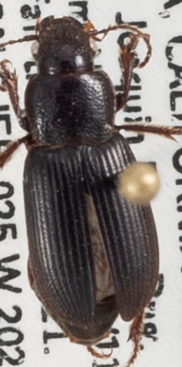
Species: Dicheirus piceus
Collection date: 2021-04-14 04:00:00
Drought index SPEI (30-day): -1.012
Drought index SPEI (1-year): -1.69
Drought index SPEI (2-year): -1.642